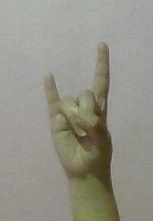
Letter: la